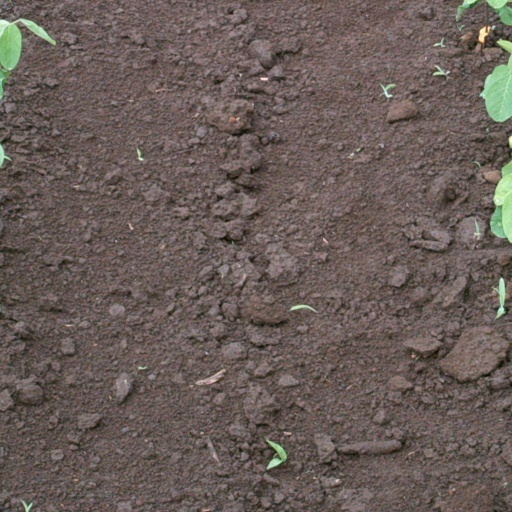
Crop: soybean